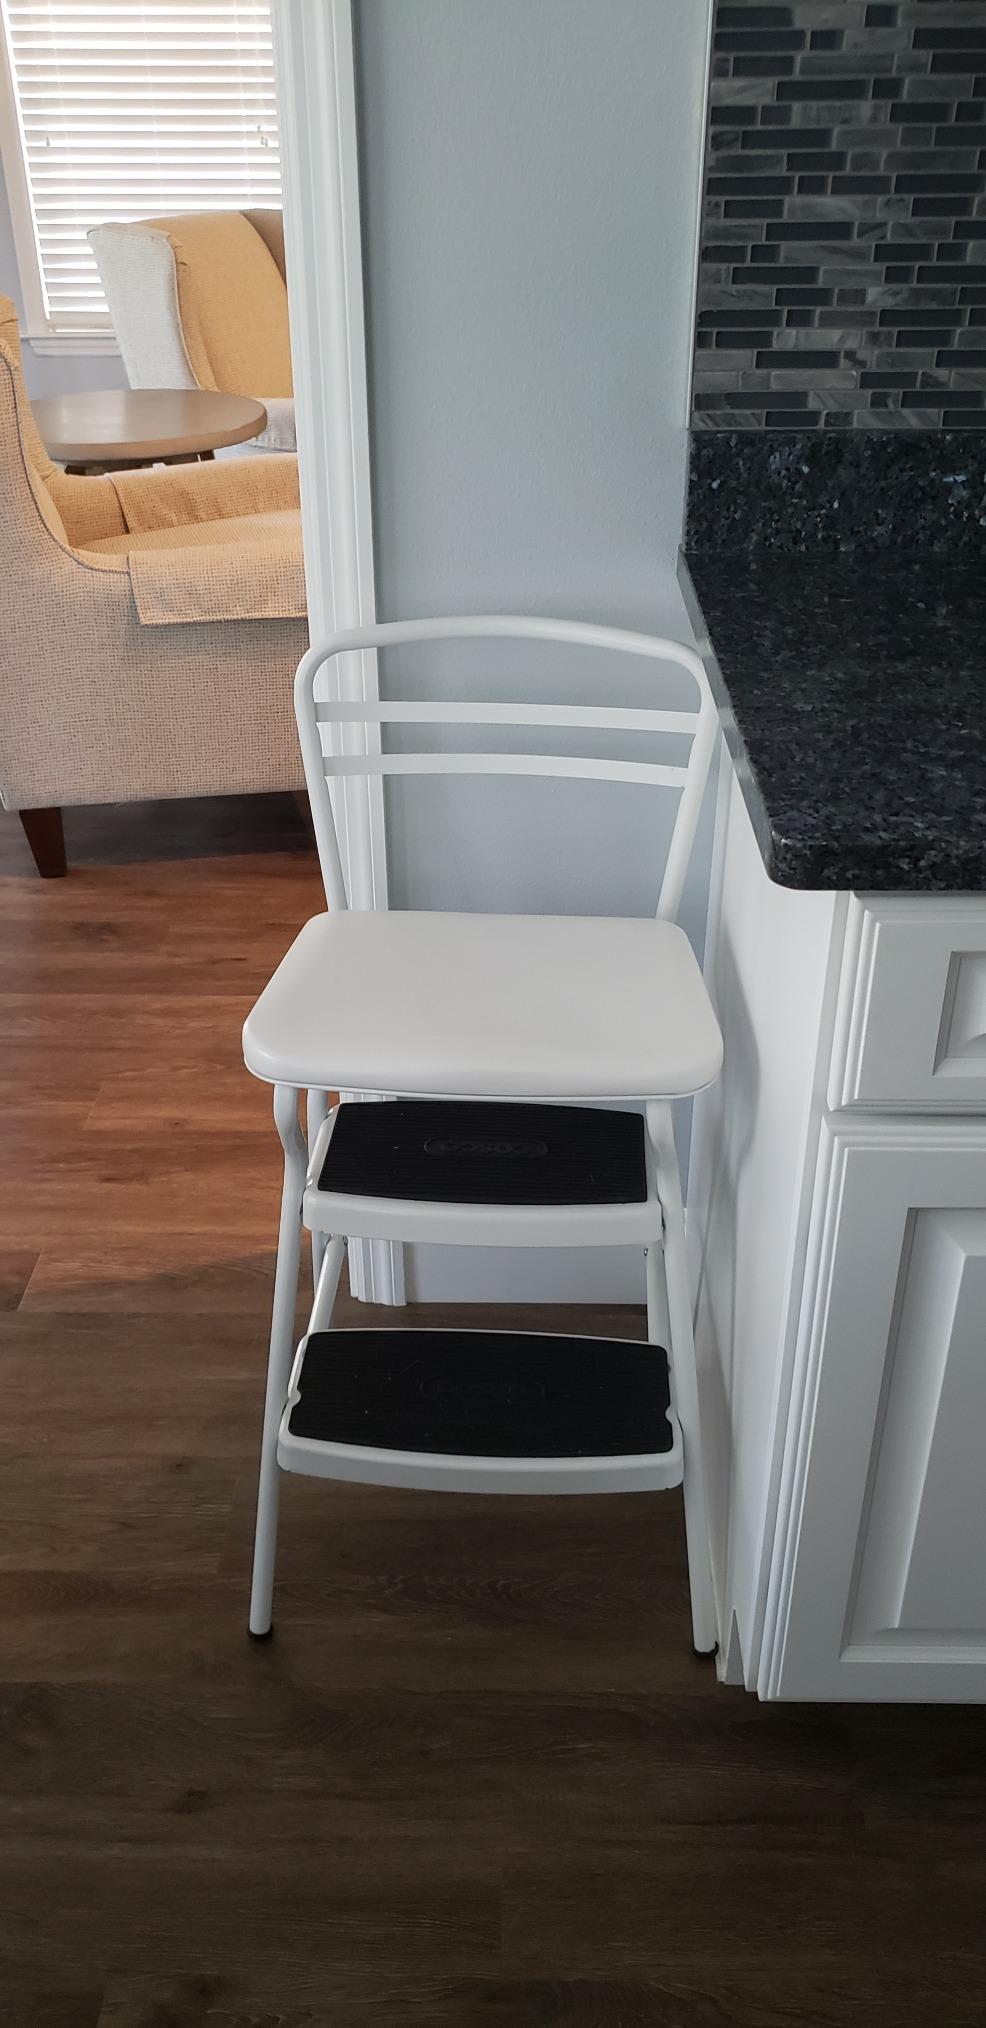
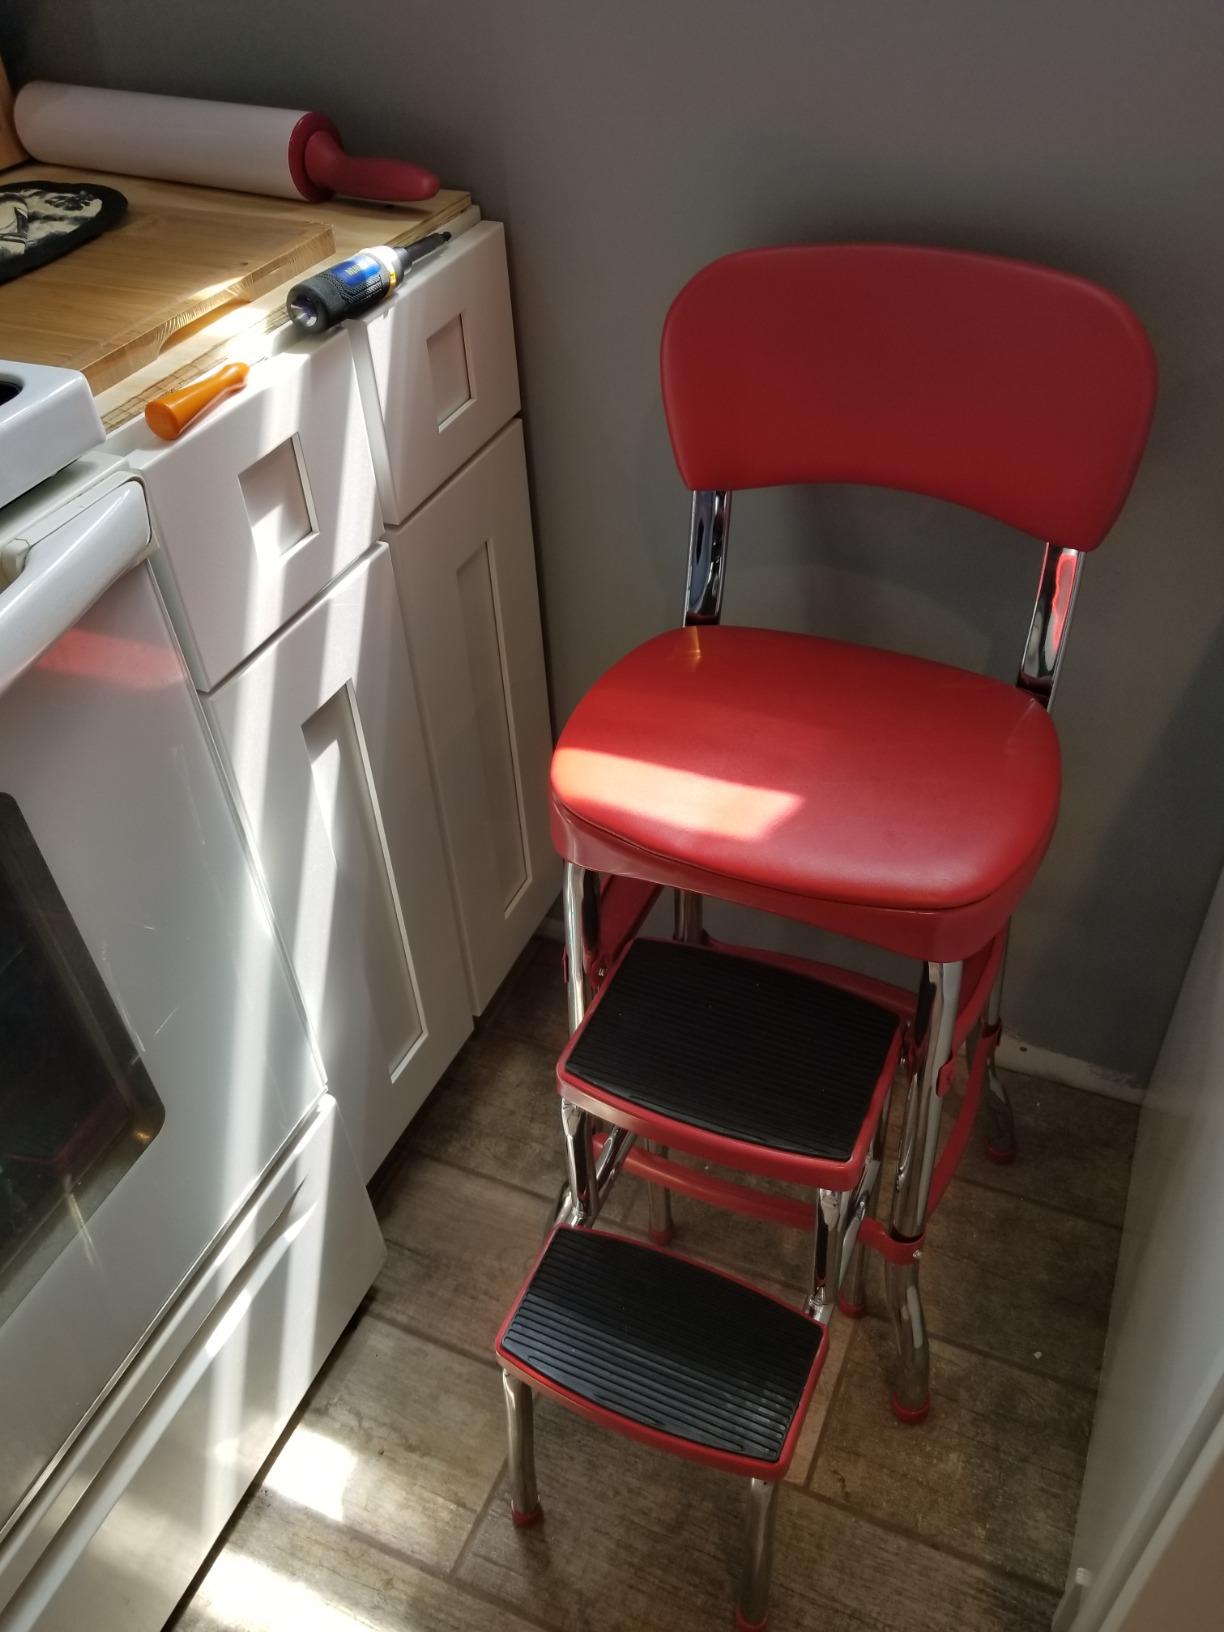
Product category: items_chair
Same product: no